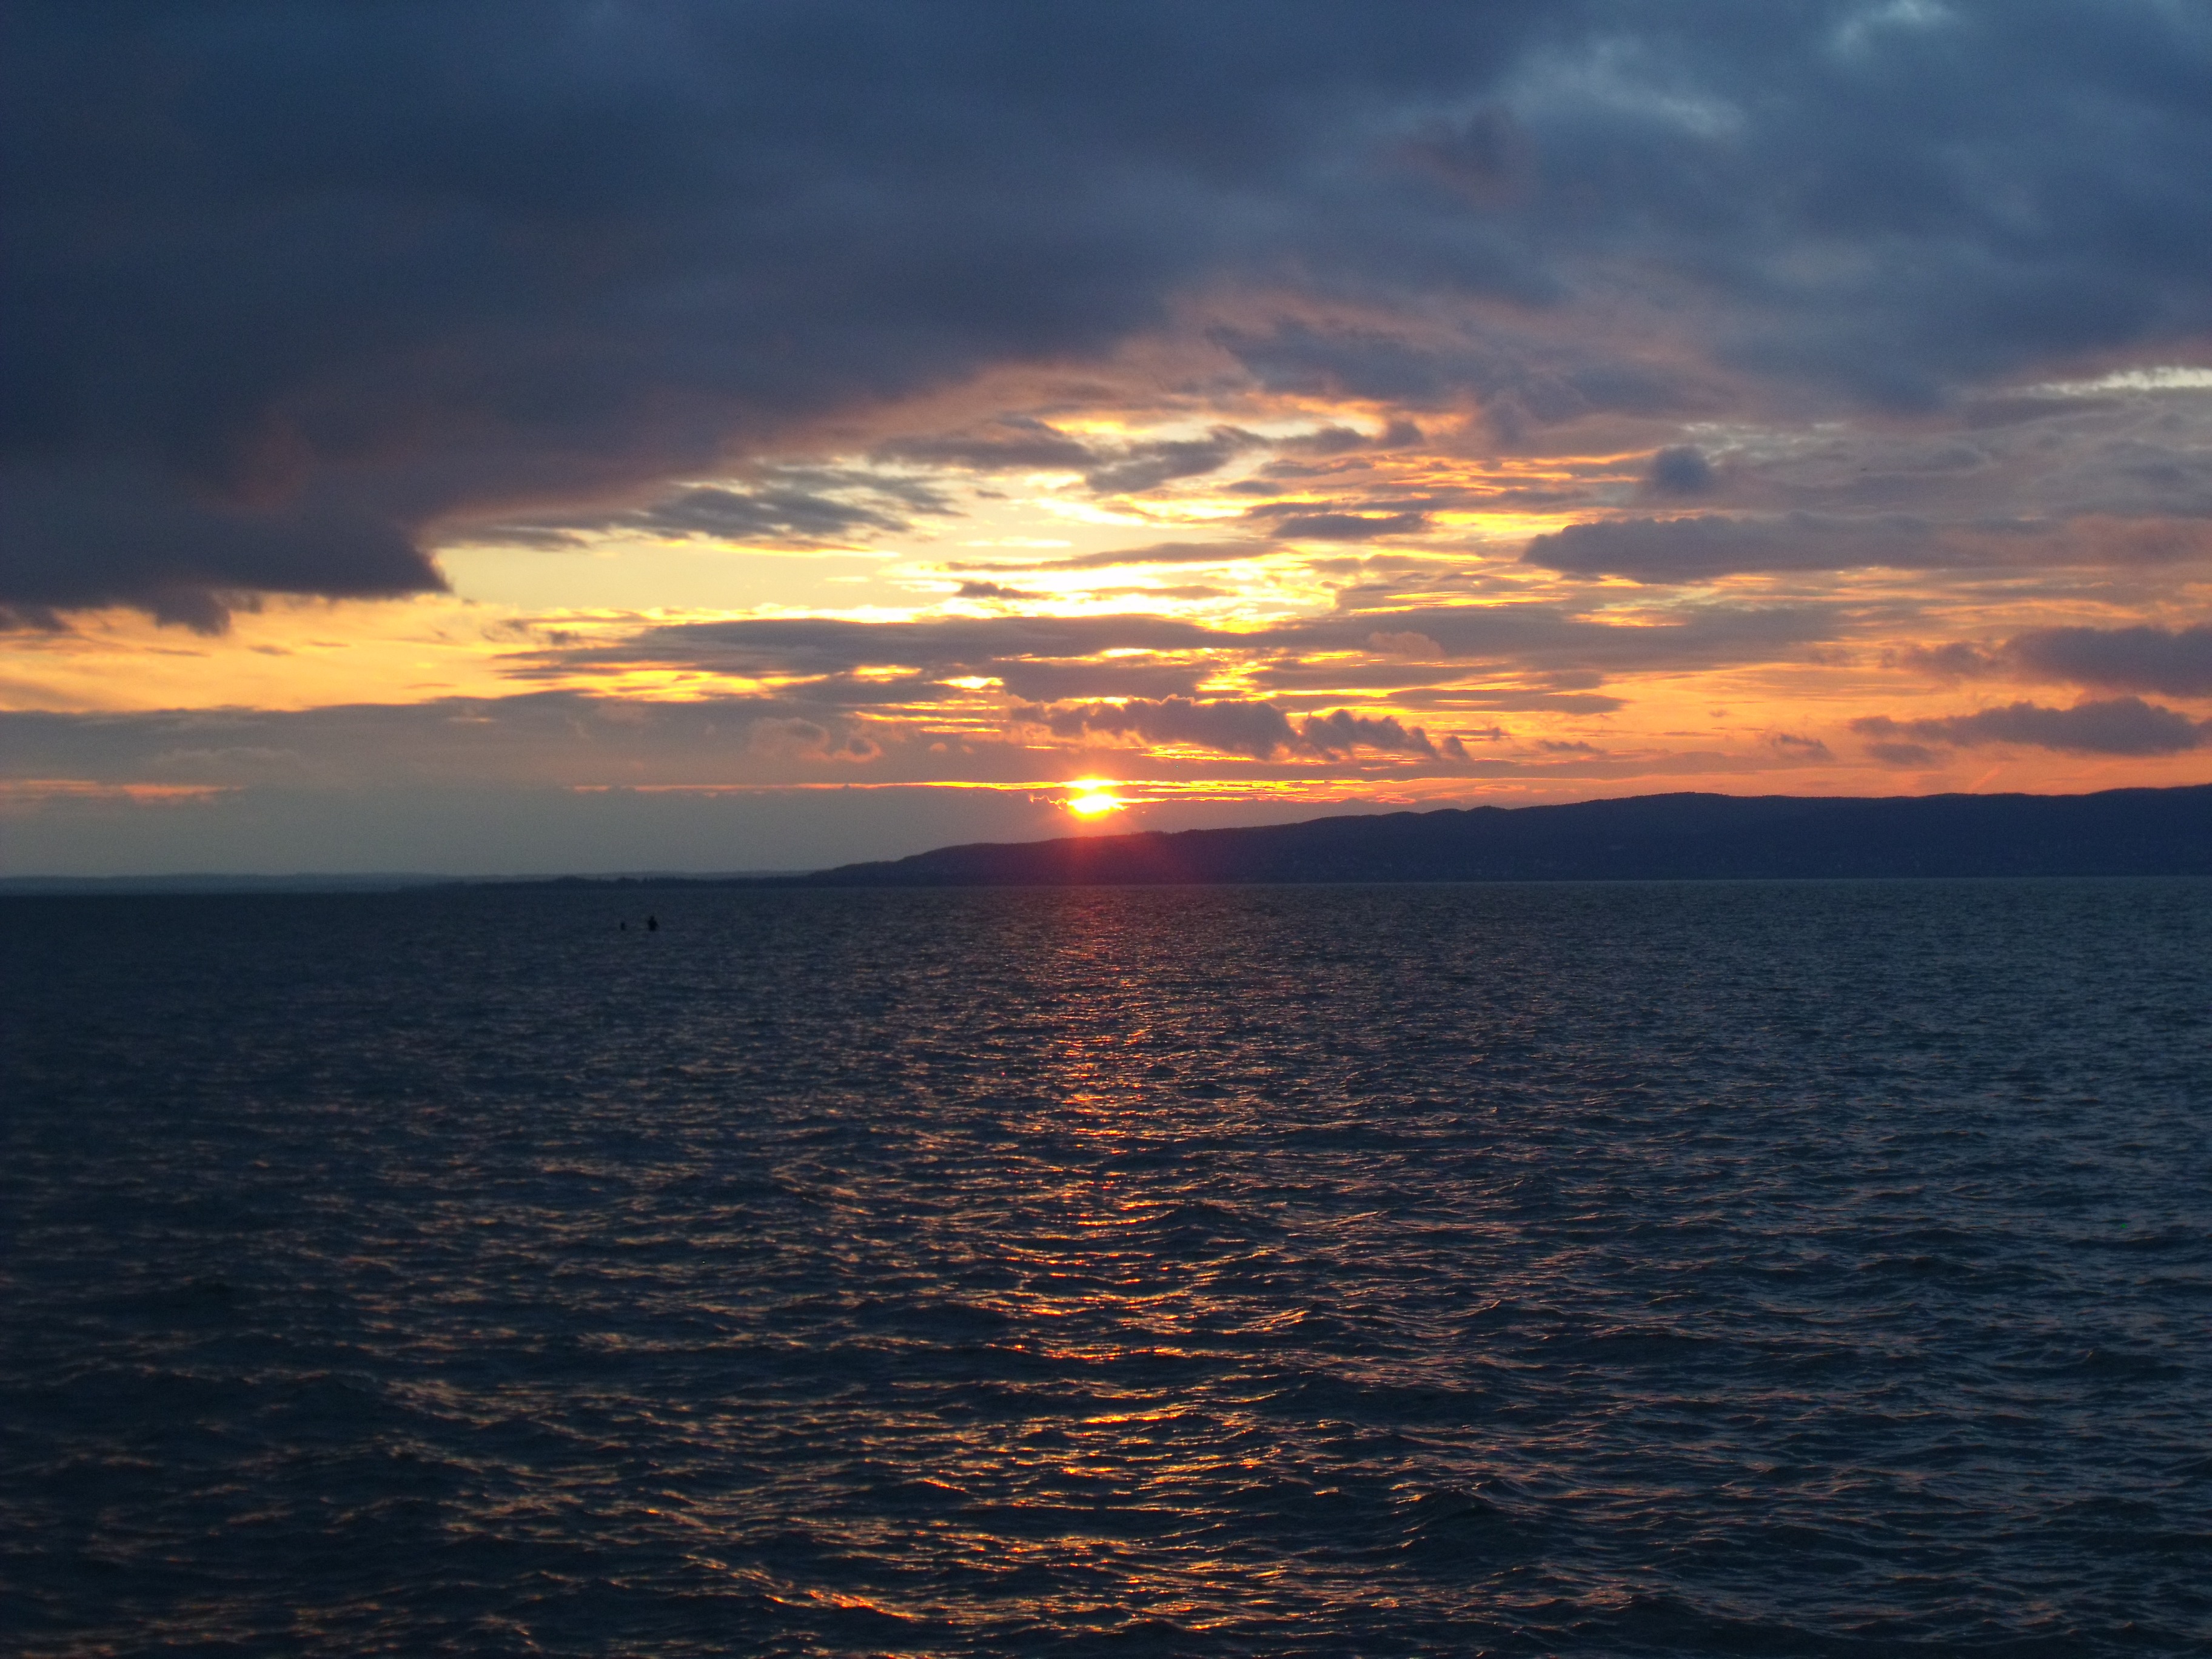
sea, coast, ocean, horizon, cloud, sky, sunrise, sunset, cloudy, dawn, dusk, evening, twilight, bay, afterglow